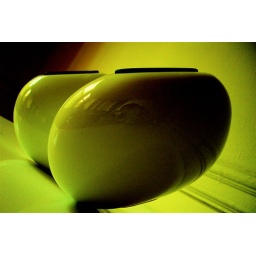
rock doorstop by marc newson. sanded and painted. finished with a glossy clear coat.